Nazario Benavídez

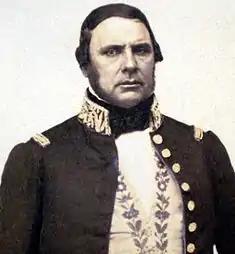
Justo José de Urquiza, whom Benavídez came to support

In March 1848 Benavídez delegated the government to his minister Saturnino de Laspiur while he was in Mendoza Province, where he commanded the forces of that province in a short campaign against the rebel commander of Fort San Rafael, Juan Antonio Rodríguez. Benavídez soon returned and resumed the government, and was re-elected in 1849.